International healthcare accreditation

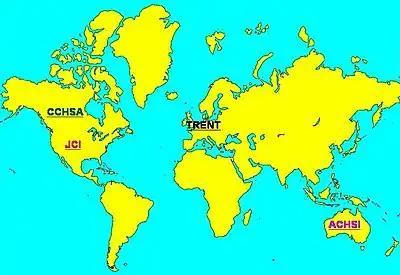
Locations of geographical bases of four of the world's leading international hospital accreditation schemes

Other fields of accreditation pertain to general medical practices ("GP" or Family Medicine) is some westernized countries. GP accreditation services, such as the Royal College of General Practitioners (RGCP) in the United Kingdom, and Australian General Practice Accreditation Limited (AGPAL) in Australia provide accreditation services for these practices. The cost of such accreditation varies enormously and precise data are scarce; in the case of the Joint Commission International, JCI, costs can be substantial. Variance in cost is based on the country, size and operations of an organization.